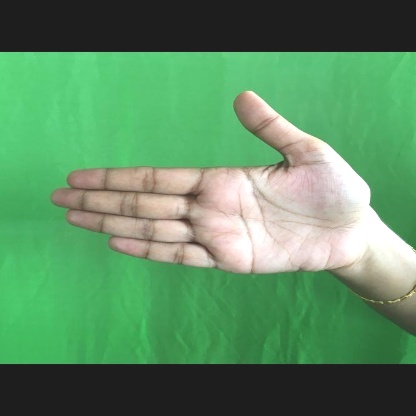
Mudra: Ardhachandran